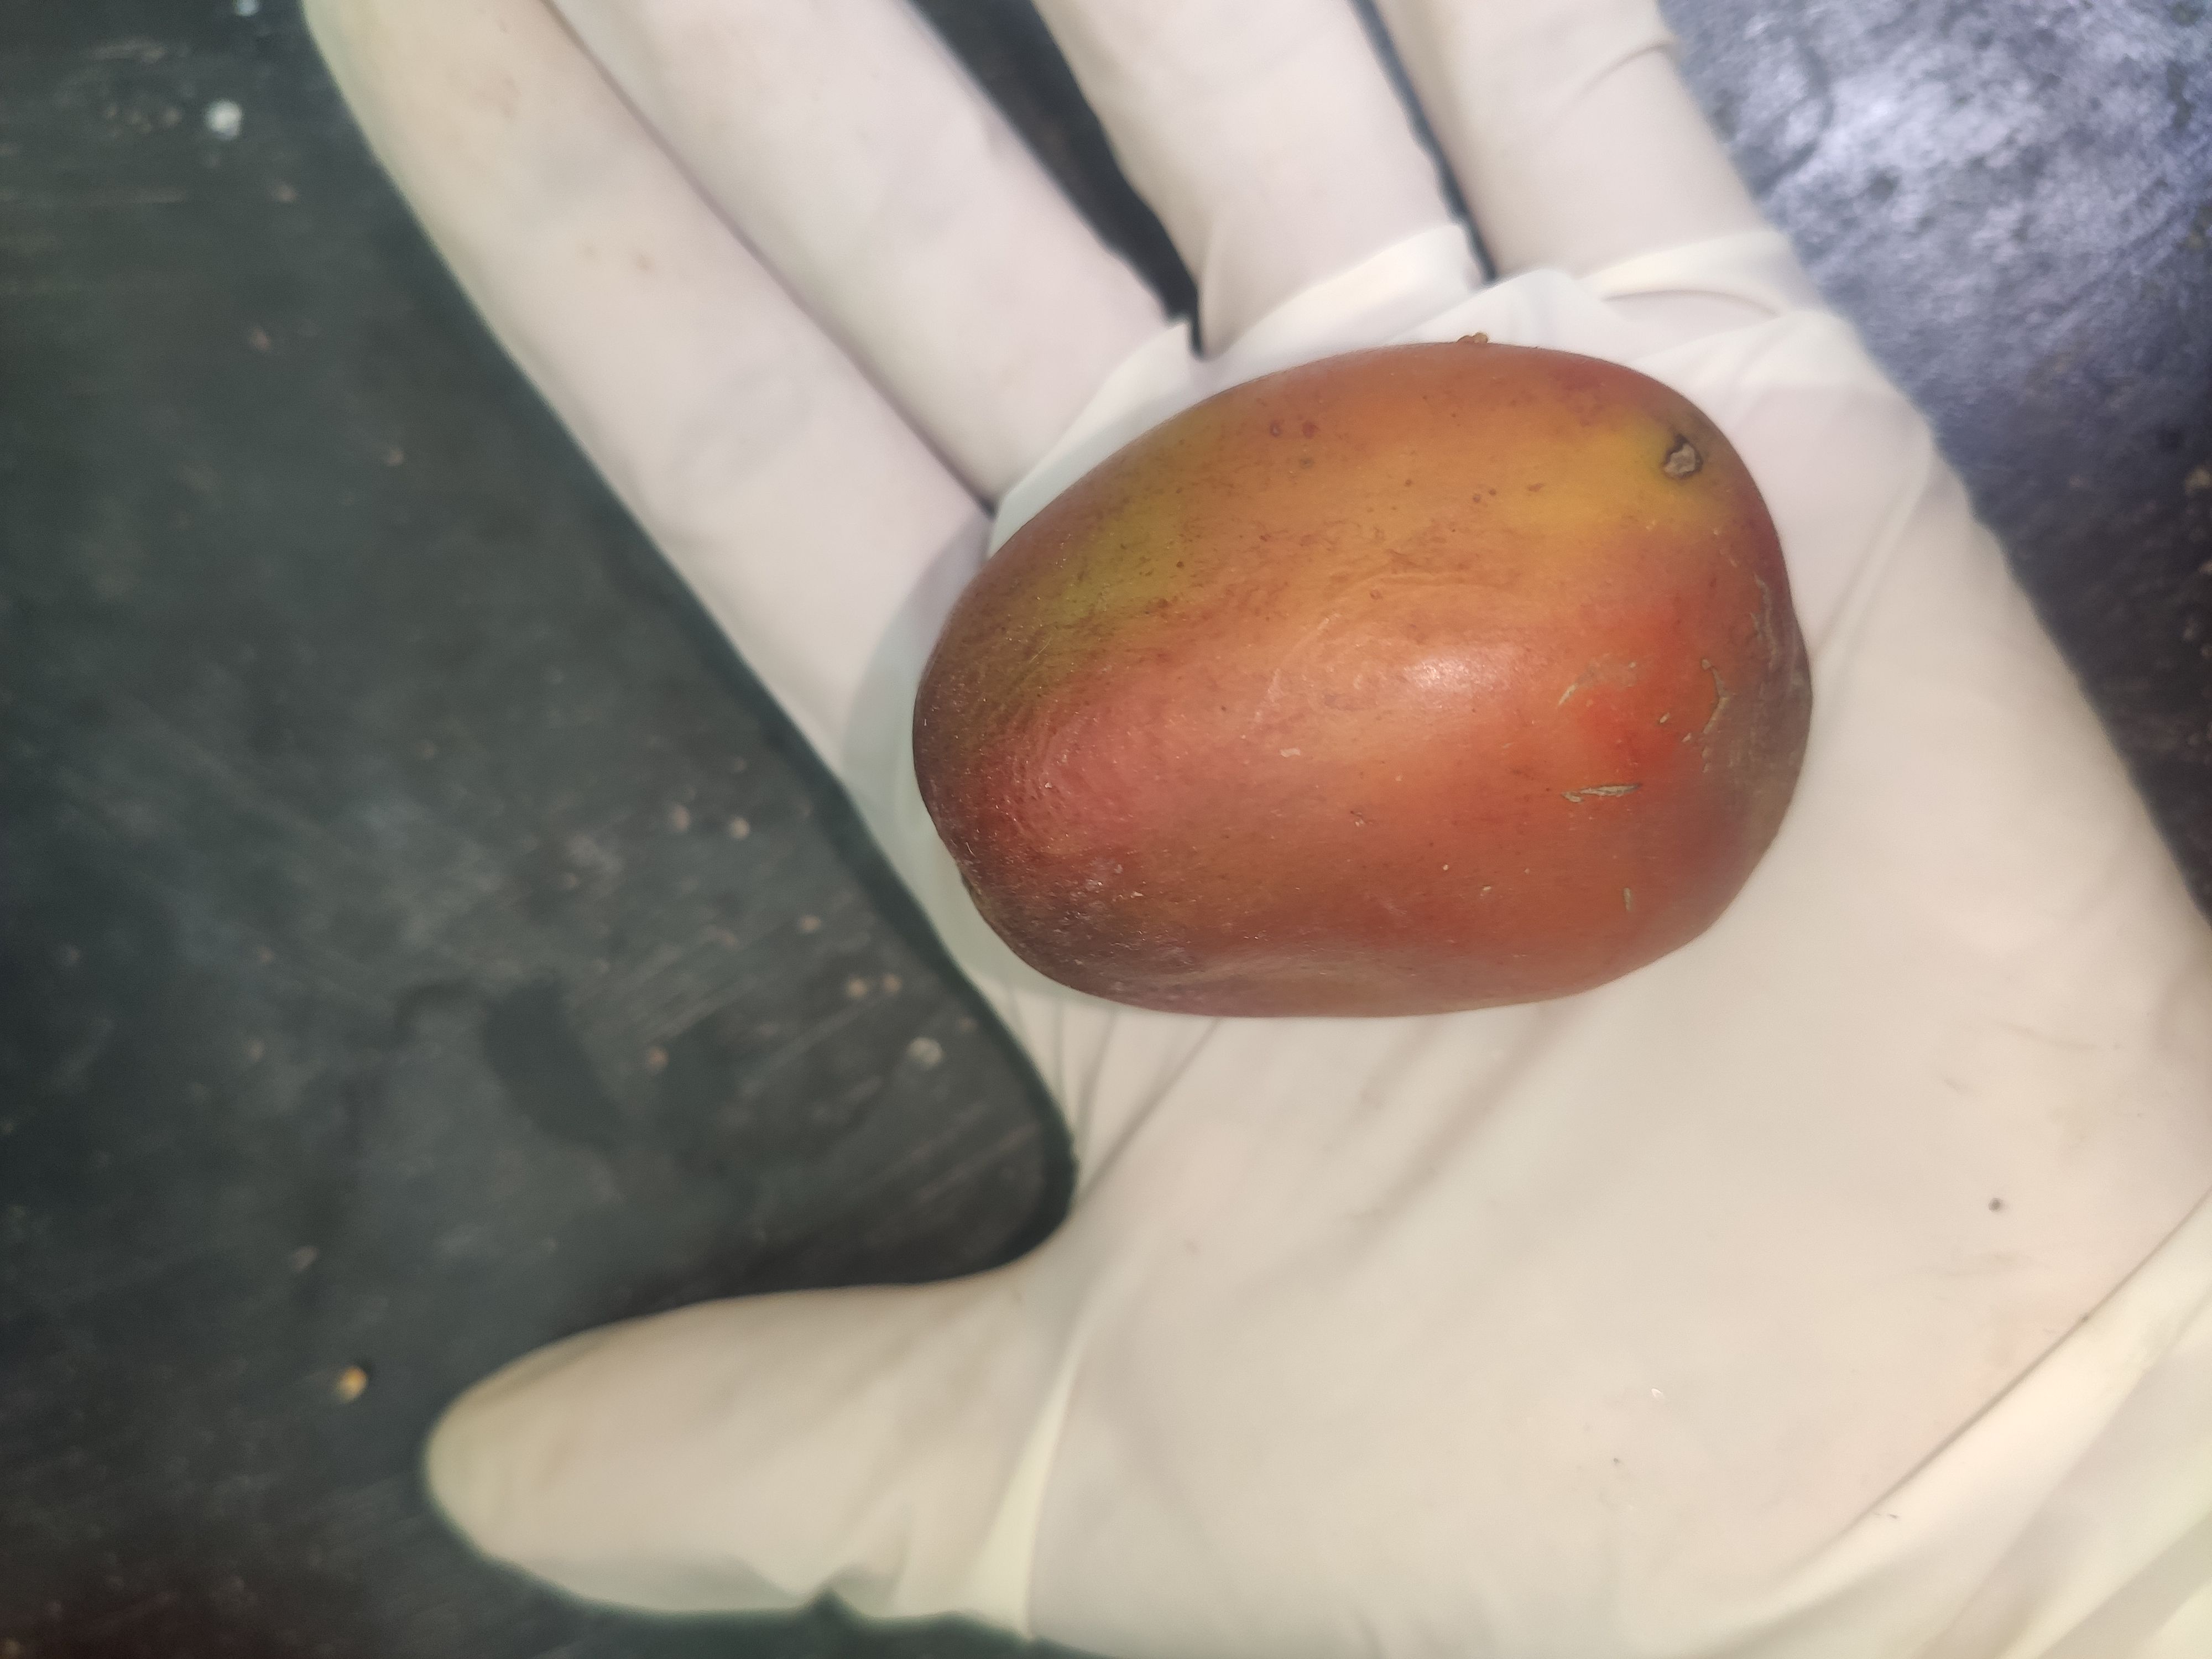
Fruit: tomatoes
Grade: 2nd-grade